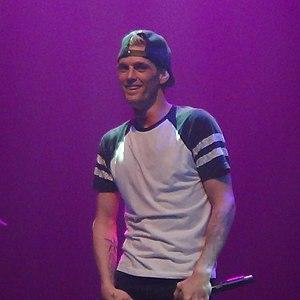
Aaron Carter, né le 7 décembre 1987 à Tampa en Floride, est un chanteur, compositeur et acteur américain, devenu populaire vers la fin des années 1990, et plus encore dans les années 2000. Il est le frère cadet de Nick Carter, membre du groupe pop Backstreet Boys.